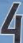
Number: 4